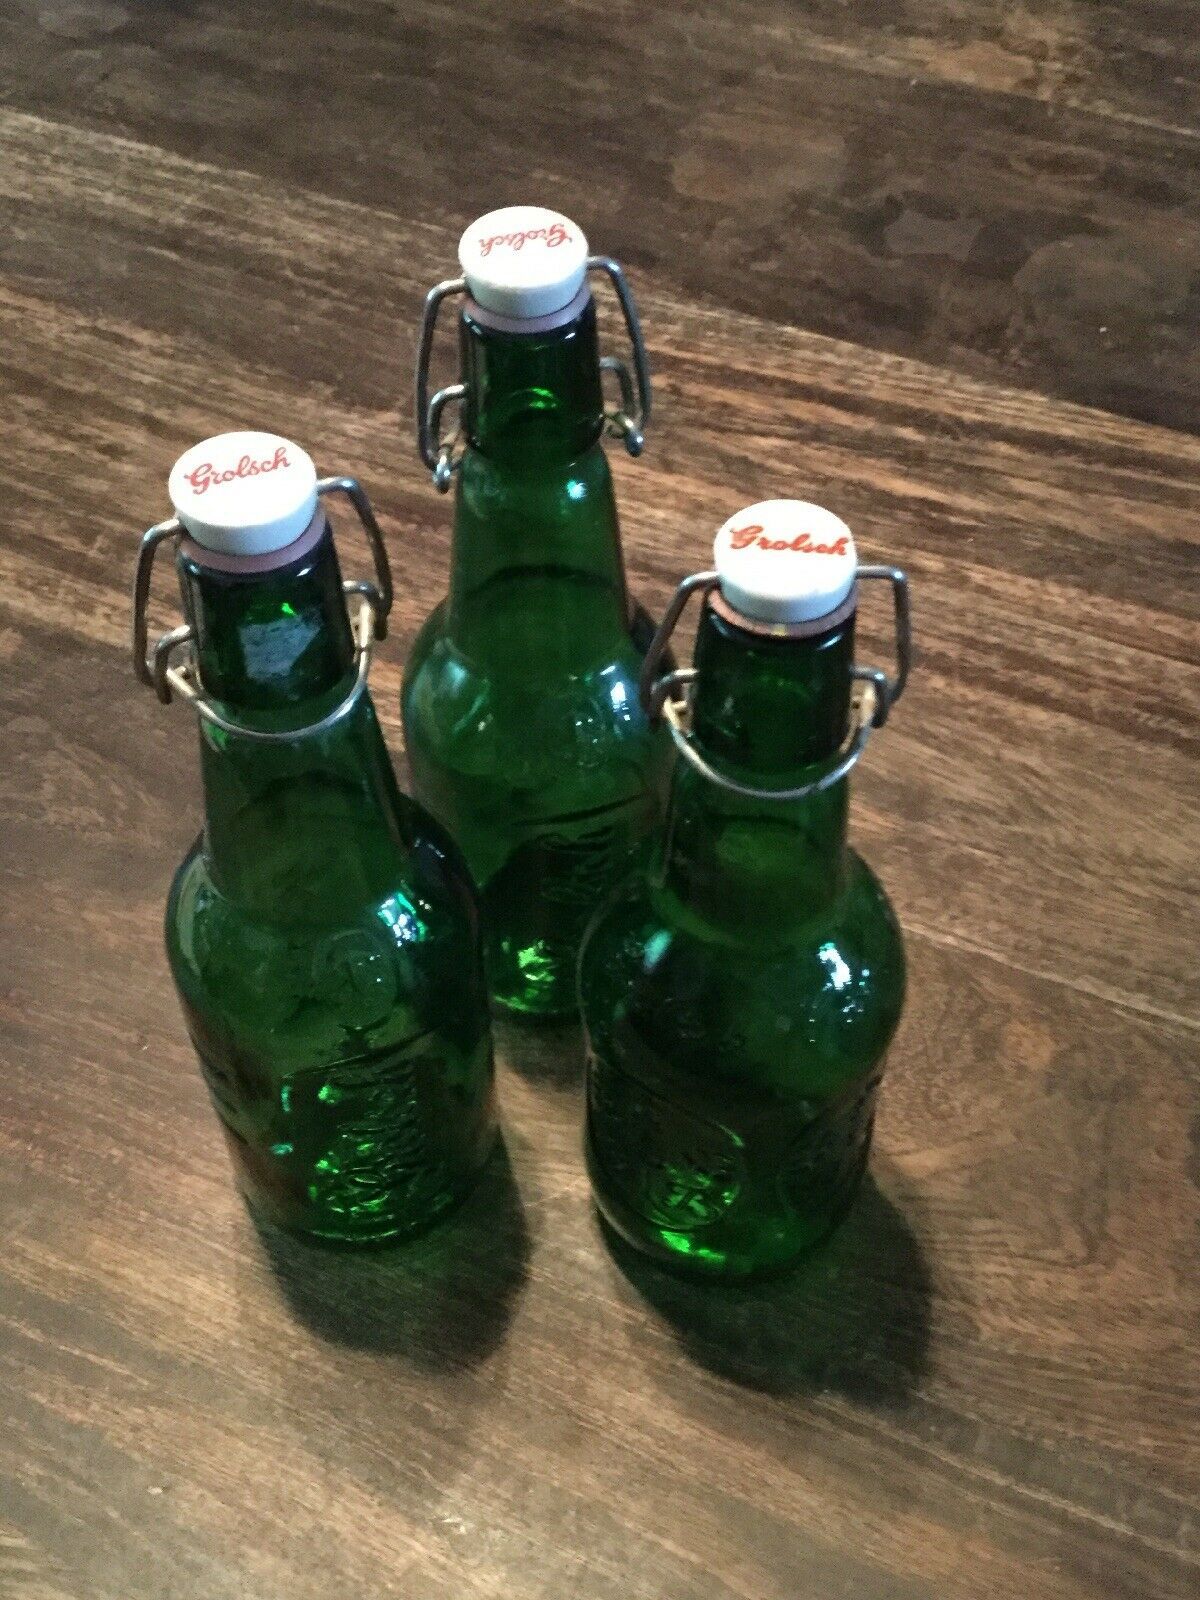
Waste category: glass